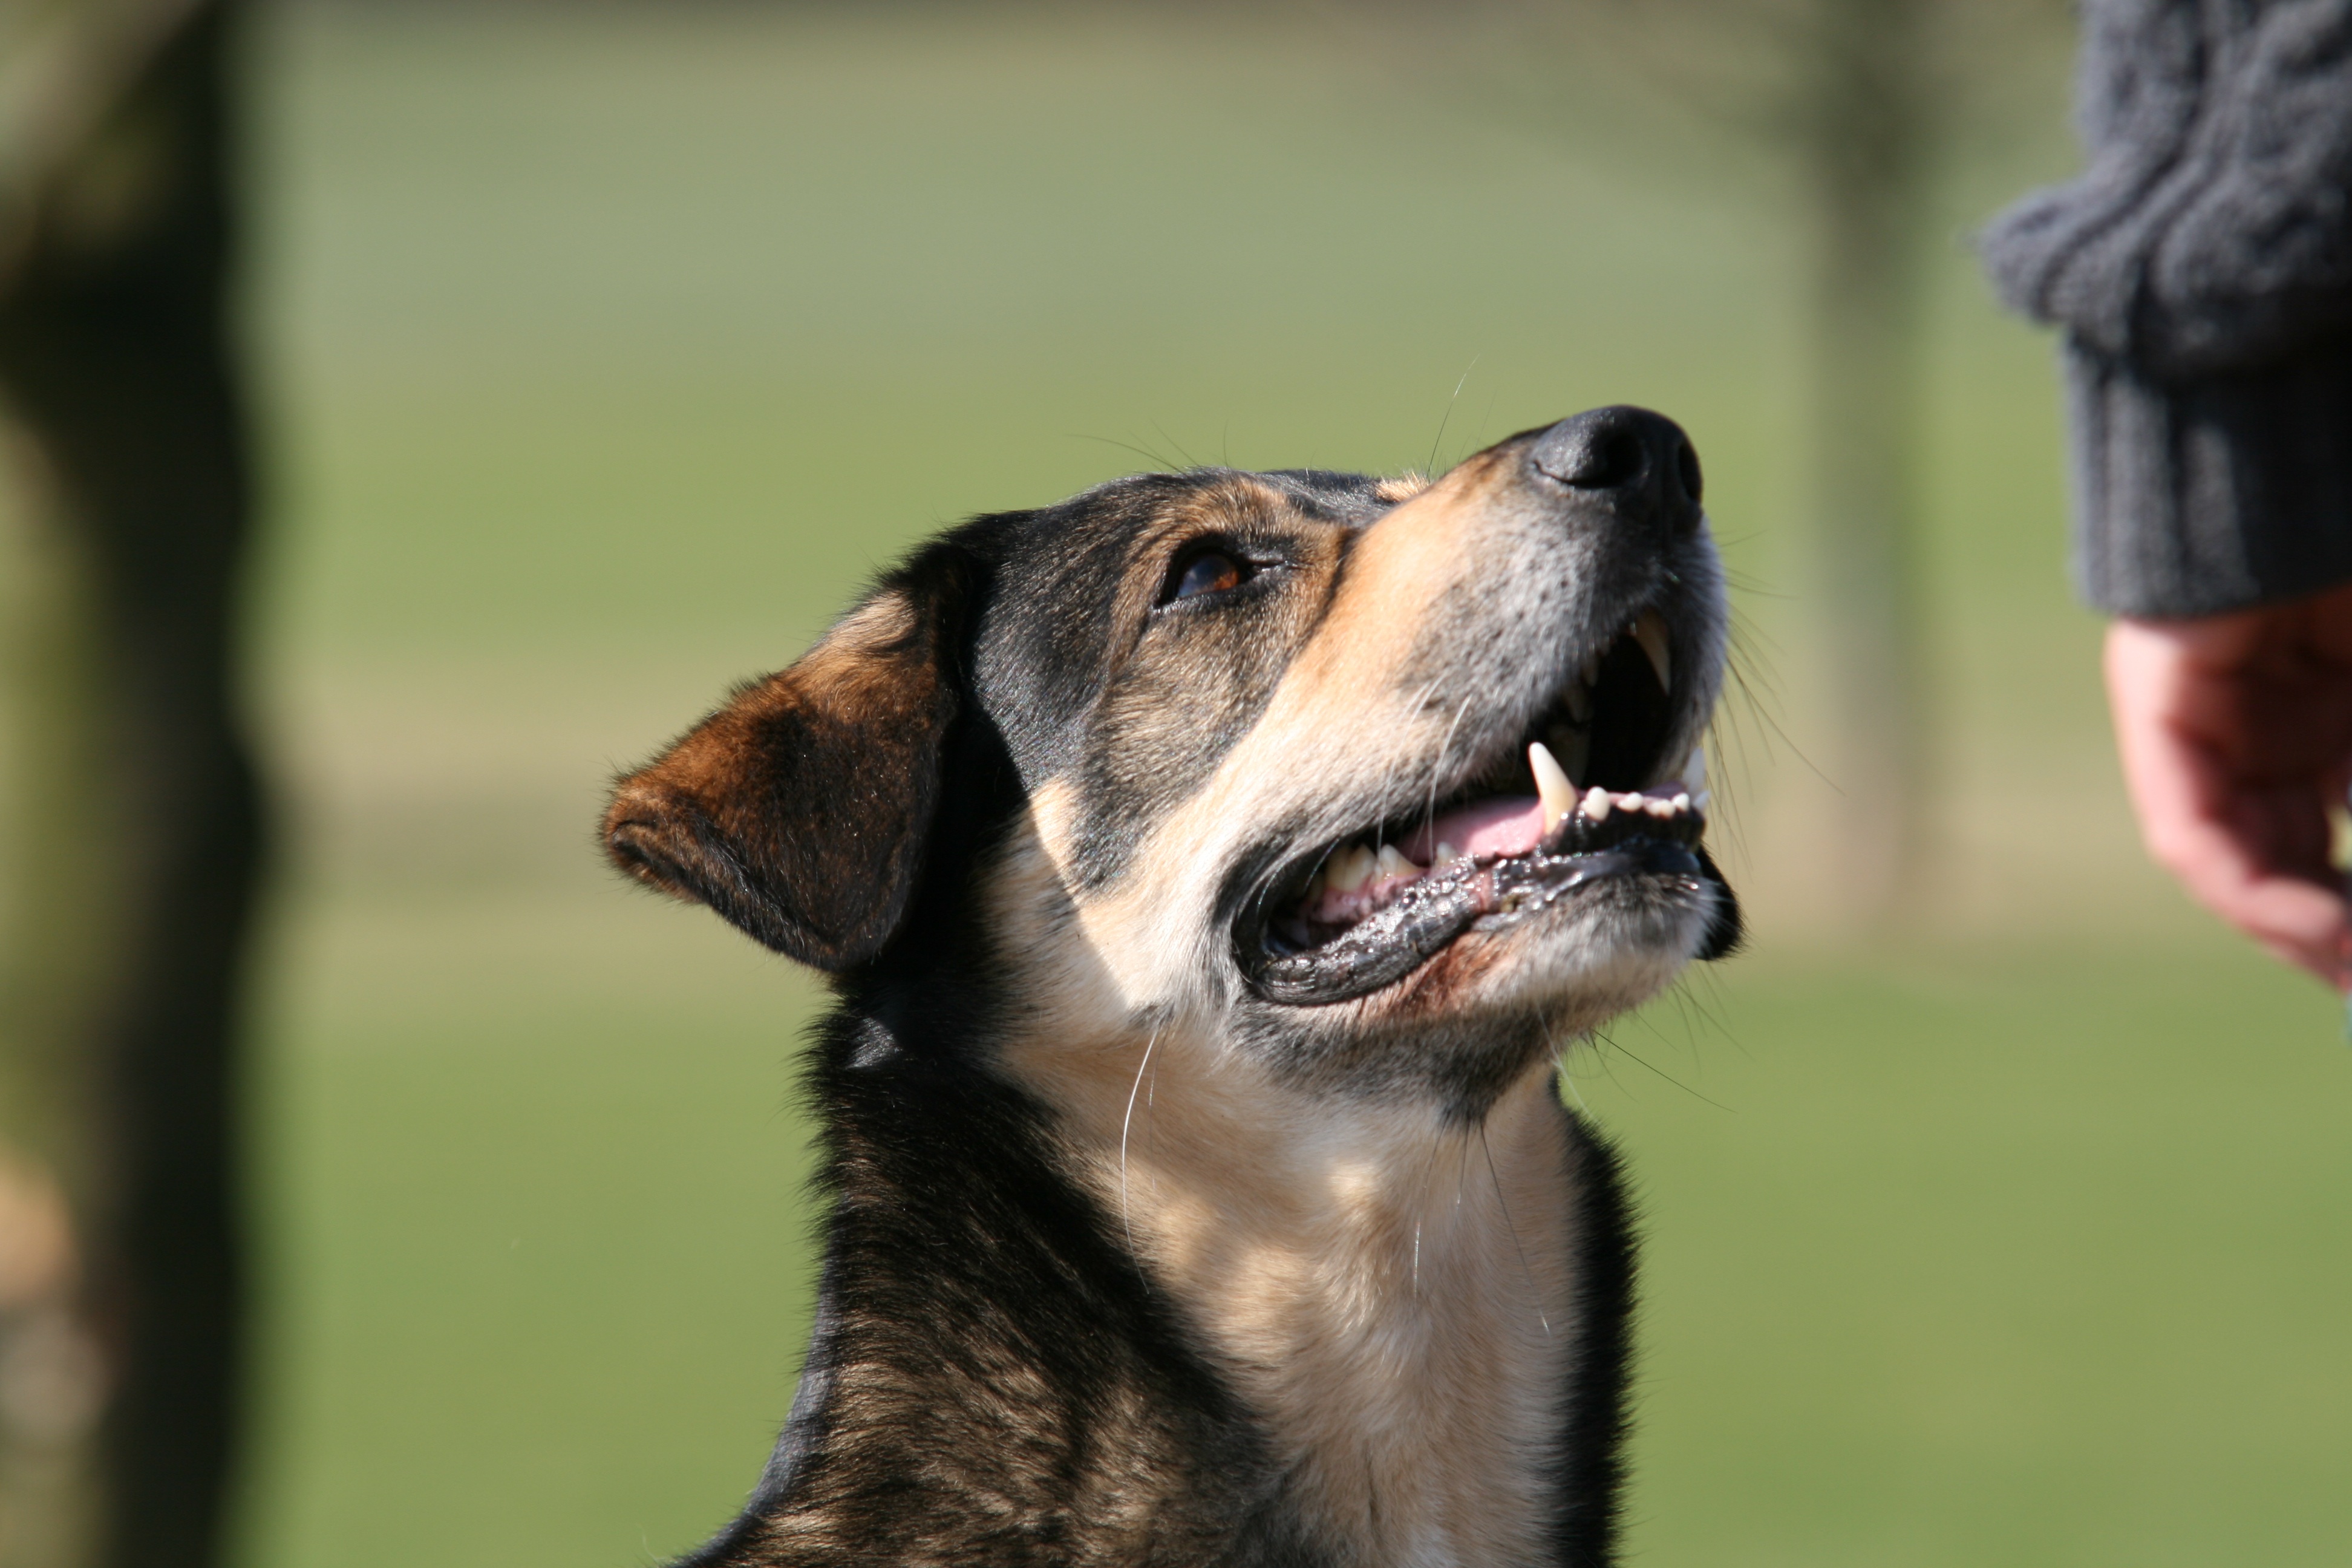
nature, seat, dog, mammal, sit, snout, vertebrate, attention, dog breed, animal shelter, street dog, dog like mammal